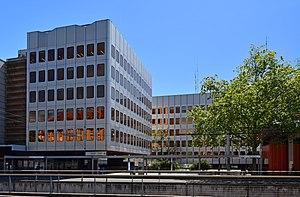
Les deux bâtiments de l'administration communale de la place Chauderon (Lausanne, Suisse), construits au sud-ouest de la place entre 1970 et 1974 par les architectes Roland Willomet et Paul Dumartheray avec l'aide de Jean Prouvé. Rectangulaires, habillés de plus de 700 panneaux de métal percés de hublots aux reflets cuivrés, les deux immeubles surplombent un socle qui, au sud, par des terrasses végétalisées, descend jusqu’au niveau du quartier du Flon.
La place Chauderon est une place de Lausanne, située dans le quartier du Centre.